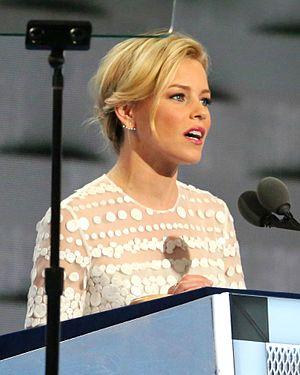
Elizabeth Mitchell, dite Elizabeth Banks, née le 10 février 1974 à Pittsfield, est une actrice, productrice, réalisatrice et scénariste américaine.